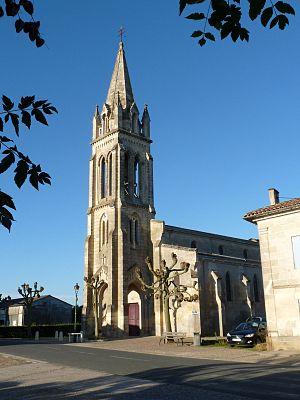
Eglise de Maransin, Gironde, France
Maransin est une commune du Sud-Ouest de la France, située dans le département de la Gironde.